Quicksand (2003 film)

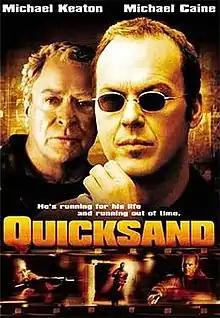
DVD cover

Quicksand is a 2003 direct-to-video British-French-German co-produced crime thriller film starring Michael Keaton and Michael Caine. The film was released in Germany, Finland, Sweden and Norway in 2003, in United States on 16 March 2004 and in the United Kingdom on 1 November 2004. Quicksand was filmed in South France between December 2000 and January 2001, originally set for a 2002 release.